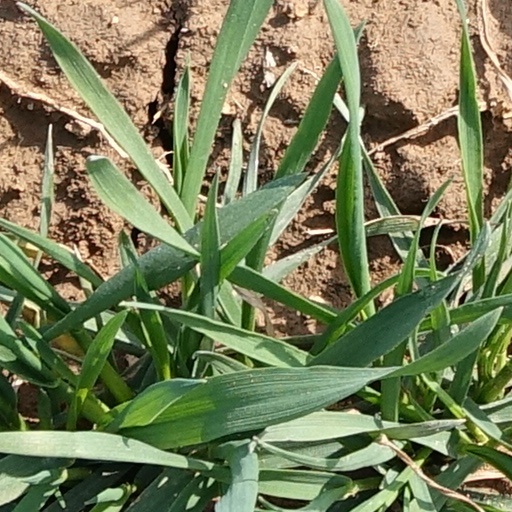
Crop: wheat